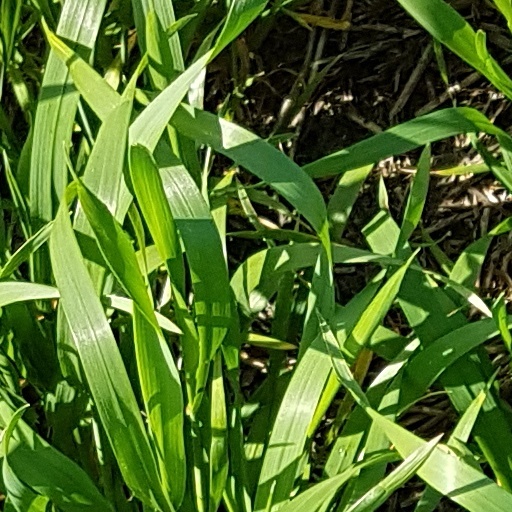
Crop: wheat